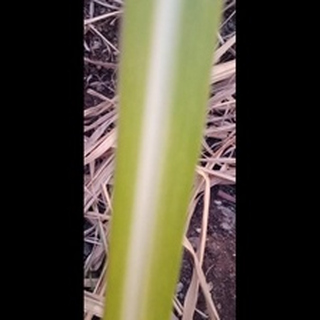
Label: sugarcane_yellow_leaf_disease